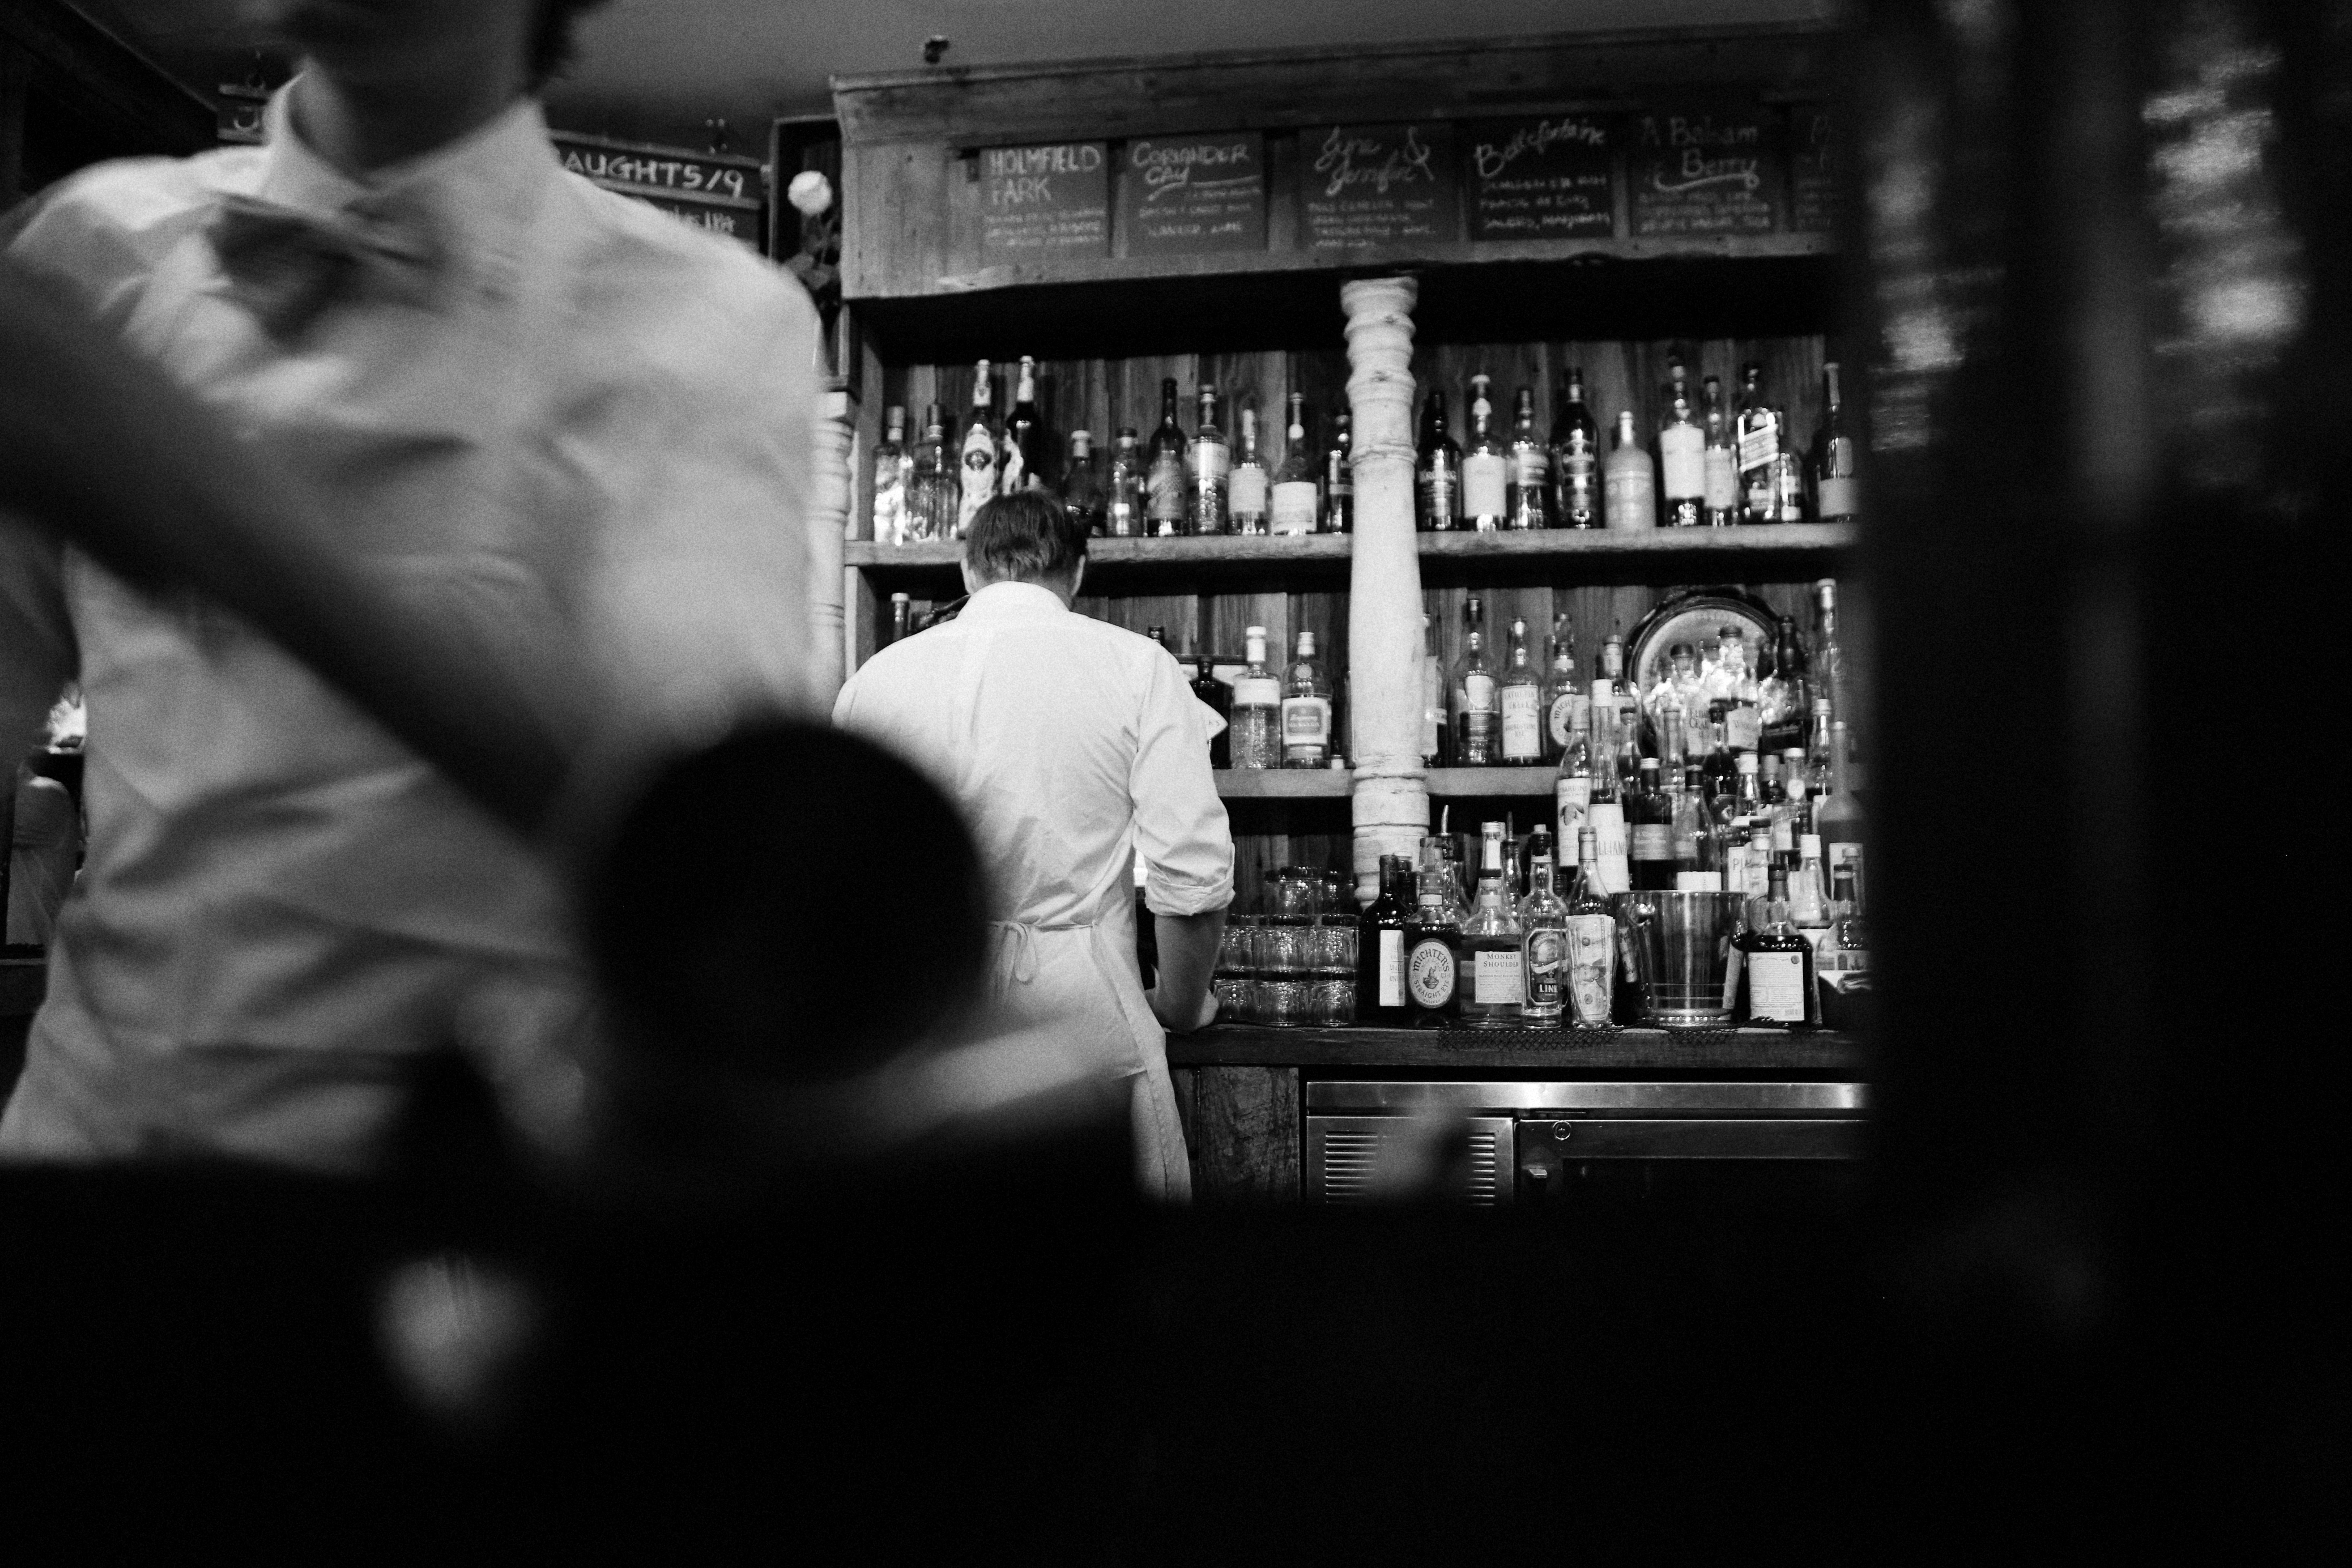
black and white, white, photography, vintage, retro, interior, glass, restaurant, bar, counter, menu, beverage, drink, darkness, bottle, nightlife, club, black, monochrome, waiter, bartender, alcohol, cocktail, martini, lounge, booze, bottles, photograph, drinks, service, nightclub, establishment, monochrome photography, film noir, mixologist